Whispering Canyon

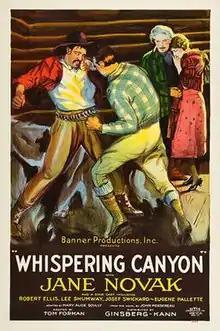

Whispering Canyon is a 1926 American silent drama film directed by Tom Forman and starring Jane Novak, Robert Ellis and Lee Shumway.